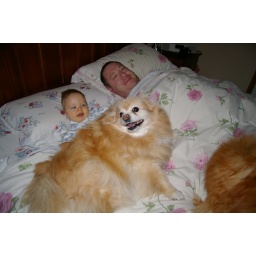
Weekends are special. Mitchell comes and watches TV in bed with Daddy. Our two dogs add to the company!